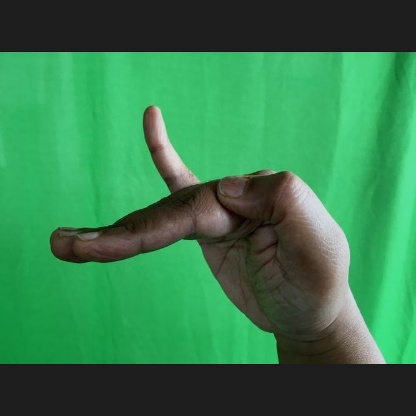
Mudra: Hamsapaksha